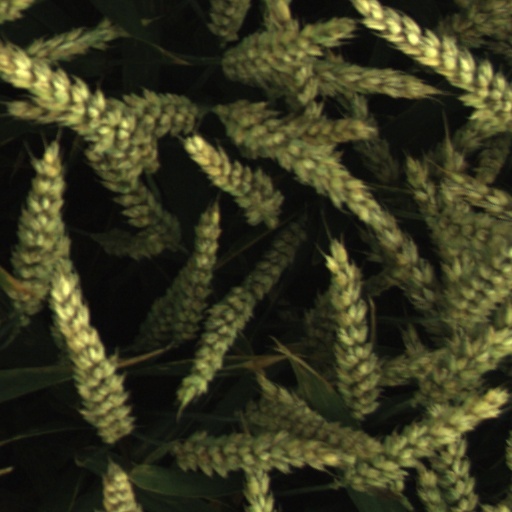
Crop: wheat